History of Los Angeles Metro Rail and Busway

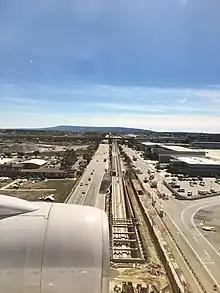
K Line tracks, under construction, as seen from a plane landing at LAX in 2018

In the project's Environmental Impact Report (EIR), Metro staff recommended routing the Expo Line along the Exposition Right-Of-Way (ROW) through Rancho Park (which includes Westwood/Rancho Park Station), at-grade. During the EIR process, a group of neighbors known as Neighbors For Smart Rail (NFSR) organized to oppose at-grade light rail through that ROW. The group claimed that this design would be dangerous if built as specified and that Metro failed to comply with environmental law. Metro publicly disputed these claims, as did several groups supporting the current design.